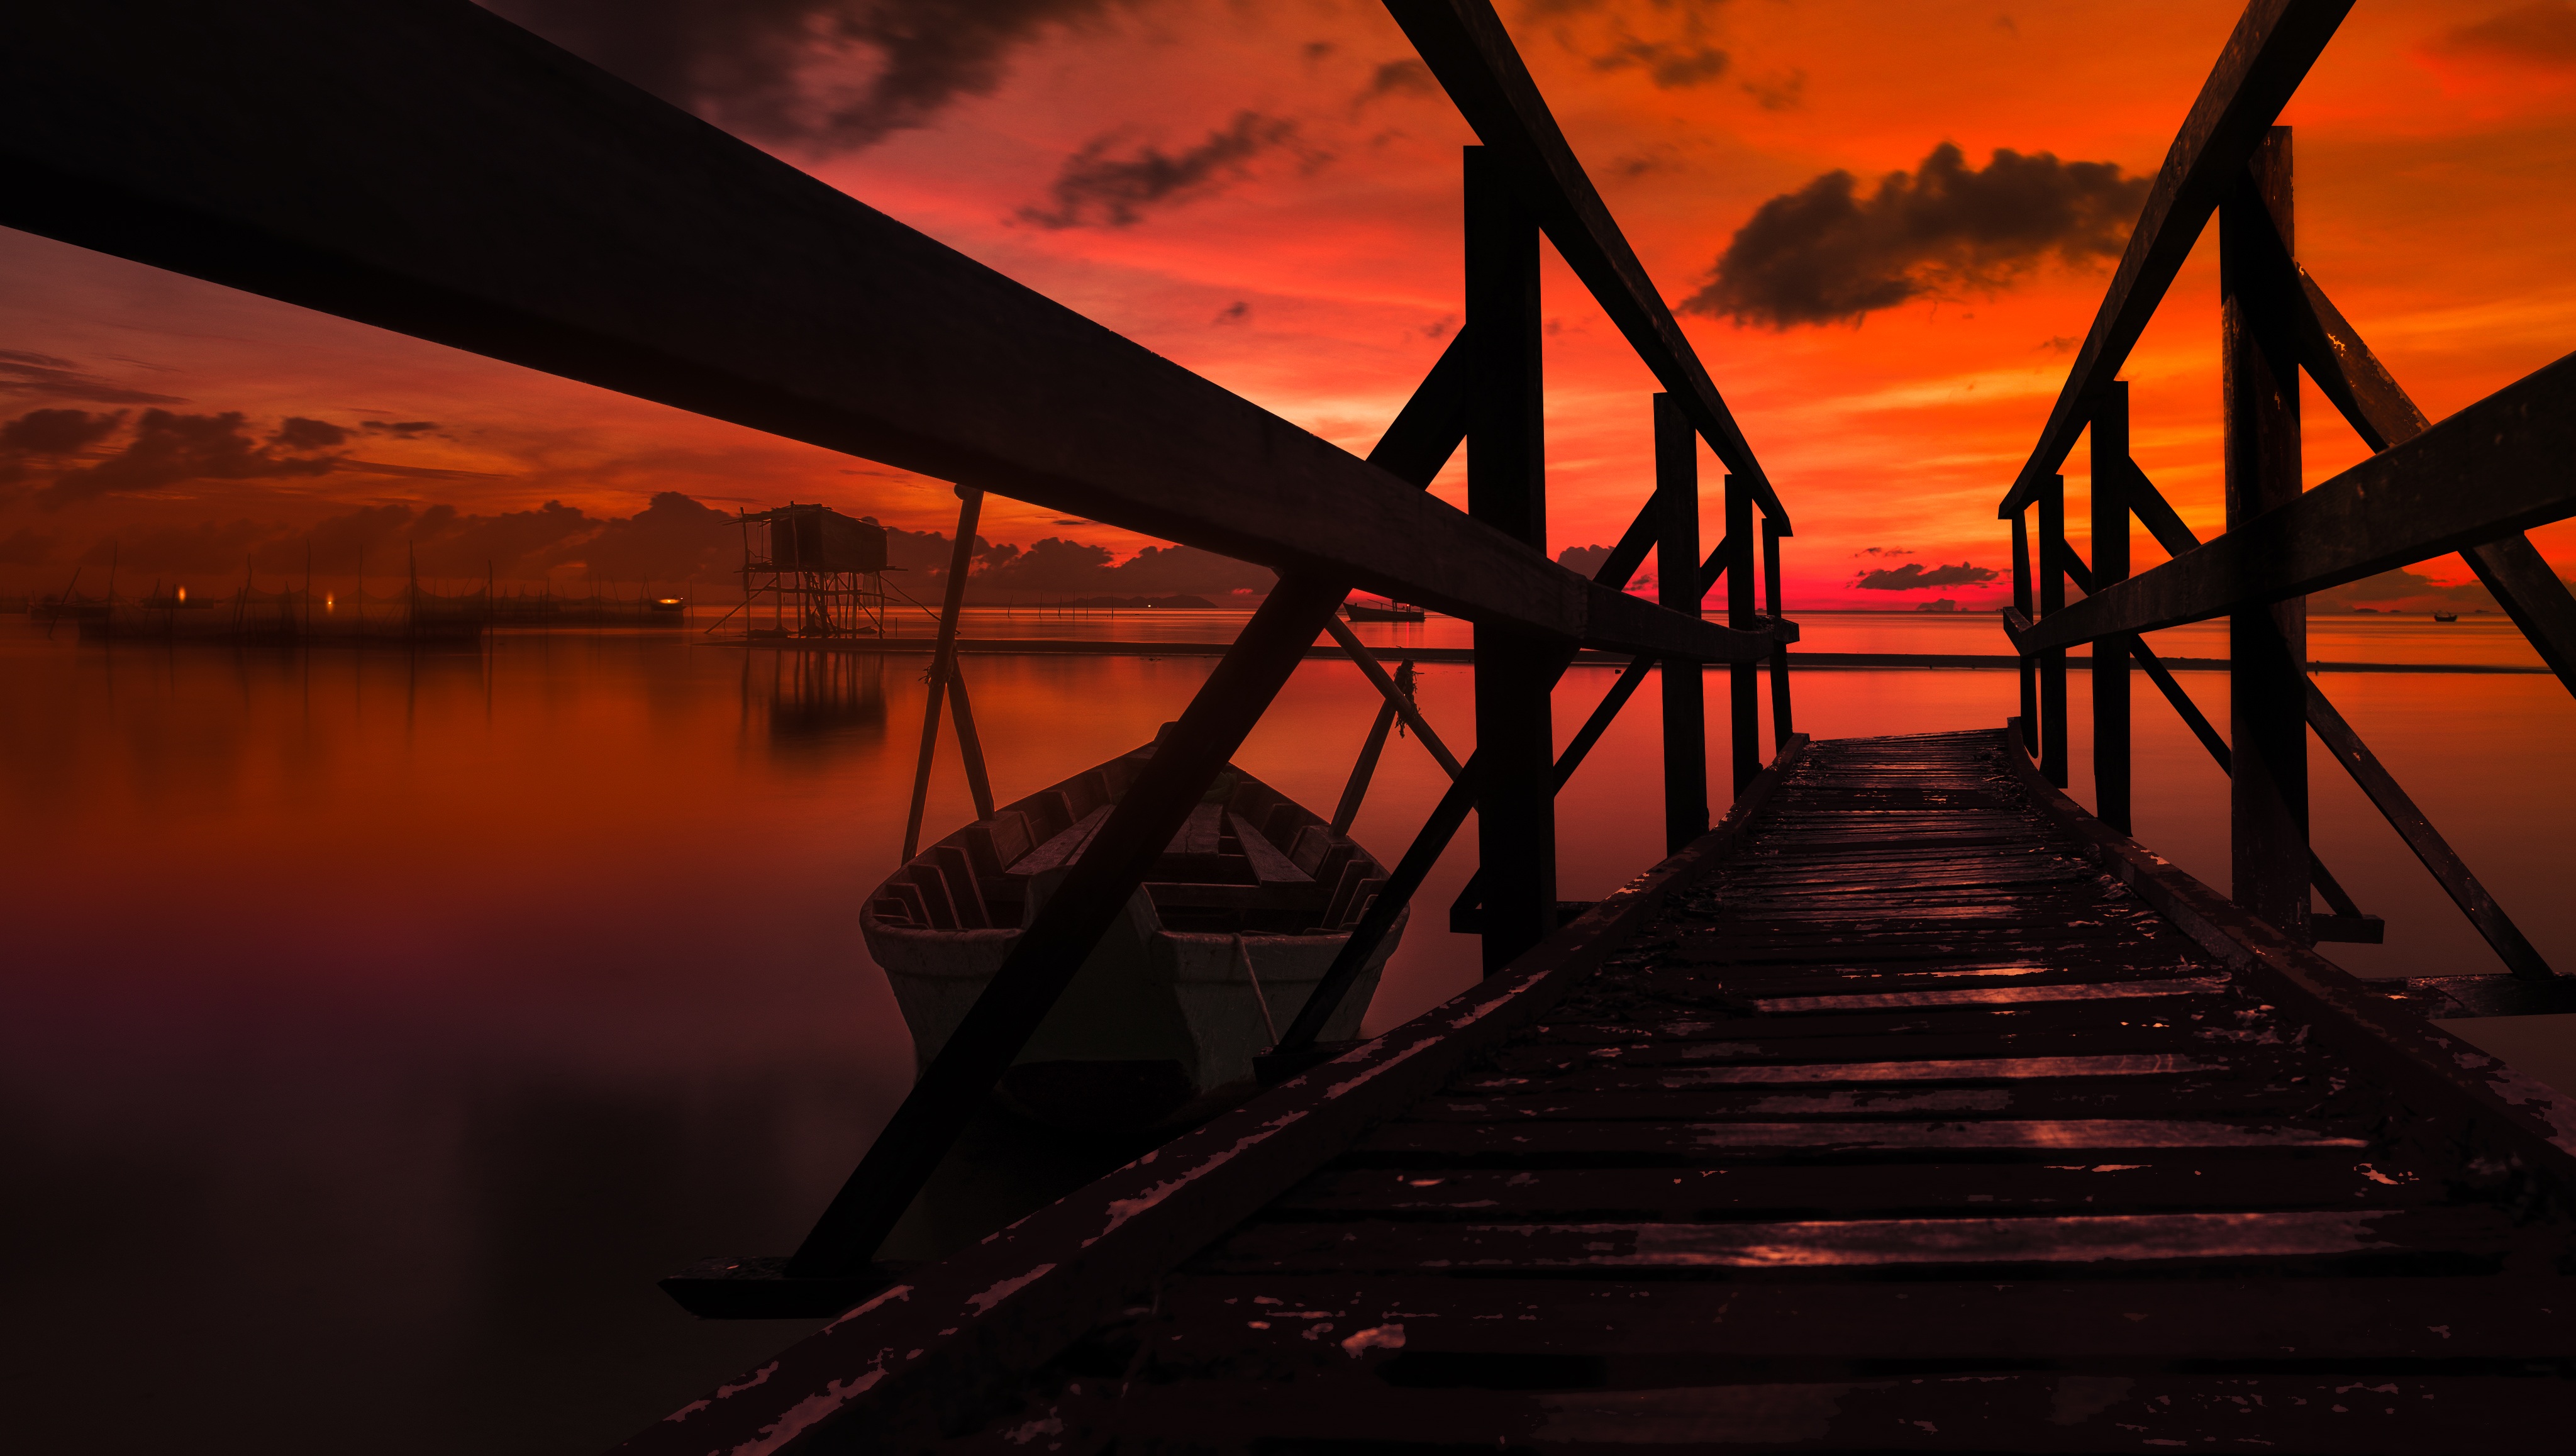
beach, landscape, sea, coast, water, nature, rock, ocean, silhouette, light, sky, sun, sunrise, sunset, bridge, night, sunlight, morning, view, dawn, summer, dusk, boot, swim, idyllic, web, evening, twilight, reflection, red, shadow, romance, romantic, glow, darkness, rest, port, lighting, long exposure, clouds, bank, background, beaches, dramatic, mood, evening sun, booked, effect, abendstimmung, tides, atmospheric, afterglow, evening sky, recovery, back light, setting sun, by the sea, sea island, evening light, desktop background, picture composition